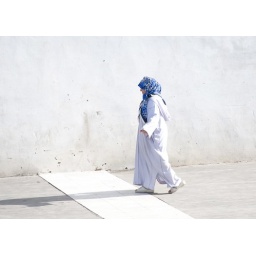
A lady walking down the street. Loved the contrasts with her head scarf and all the whites in her clothes, sidewalk and walls